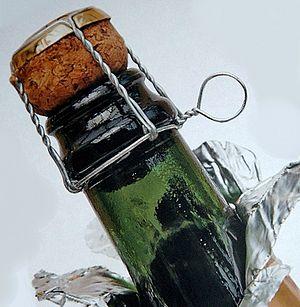
Une bouteille à bière est une bouteille spécialement adaptée afin de contenir de la bière, c'est-à-dire, une boisson hautement gazéifiée, fermentant encore souvent en bouteille, fragile à l'exposition à la lumière, et nécessitant diverses tailles de contenance afin de s'adapter aux profils de consommation. Depuis le XVIᵉ siècle, on use de bouteilles en verre épais et foncé à cette fin, bien que la céramique ait longtemps dominé et qu'aujourd'hui, le plastique ou l'aluminium la remplace de plus en plus. Le choix d'un type de bouteille est donc crucial pour la conservation, le transport et la commercialisation de la bière. Depuis le XXᵉ siècle, ces bouteilles sont aussi prisées afin de pouvoir être lavées et réutilisées.